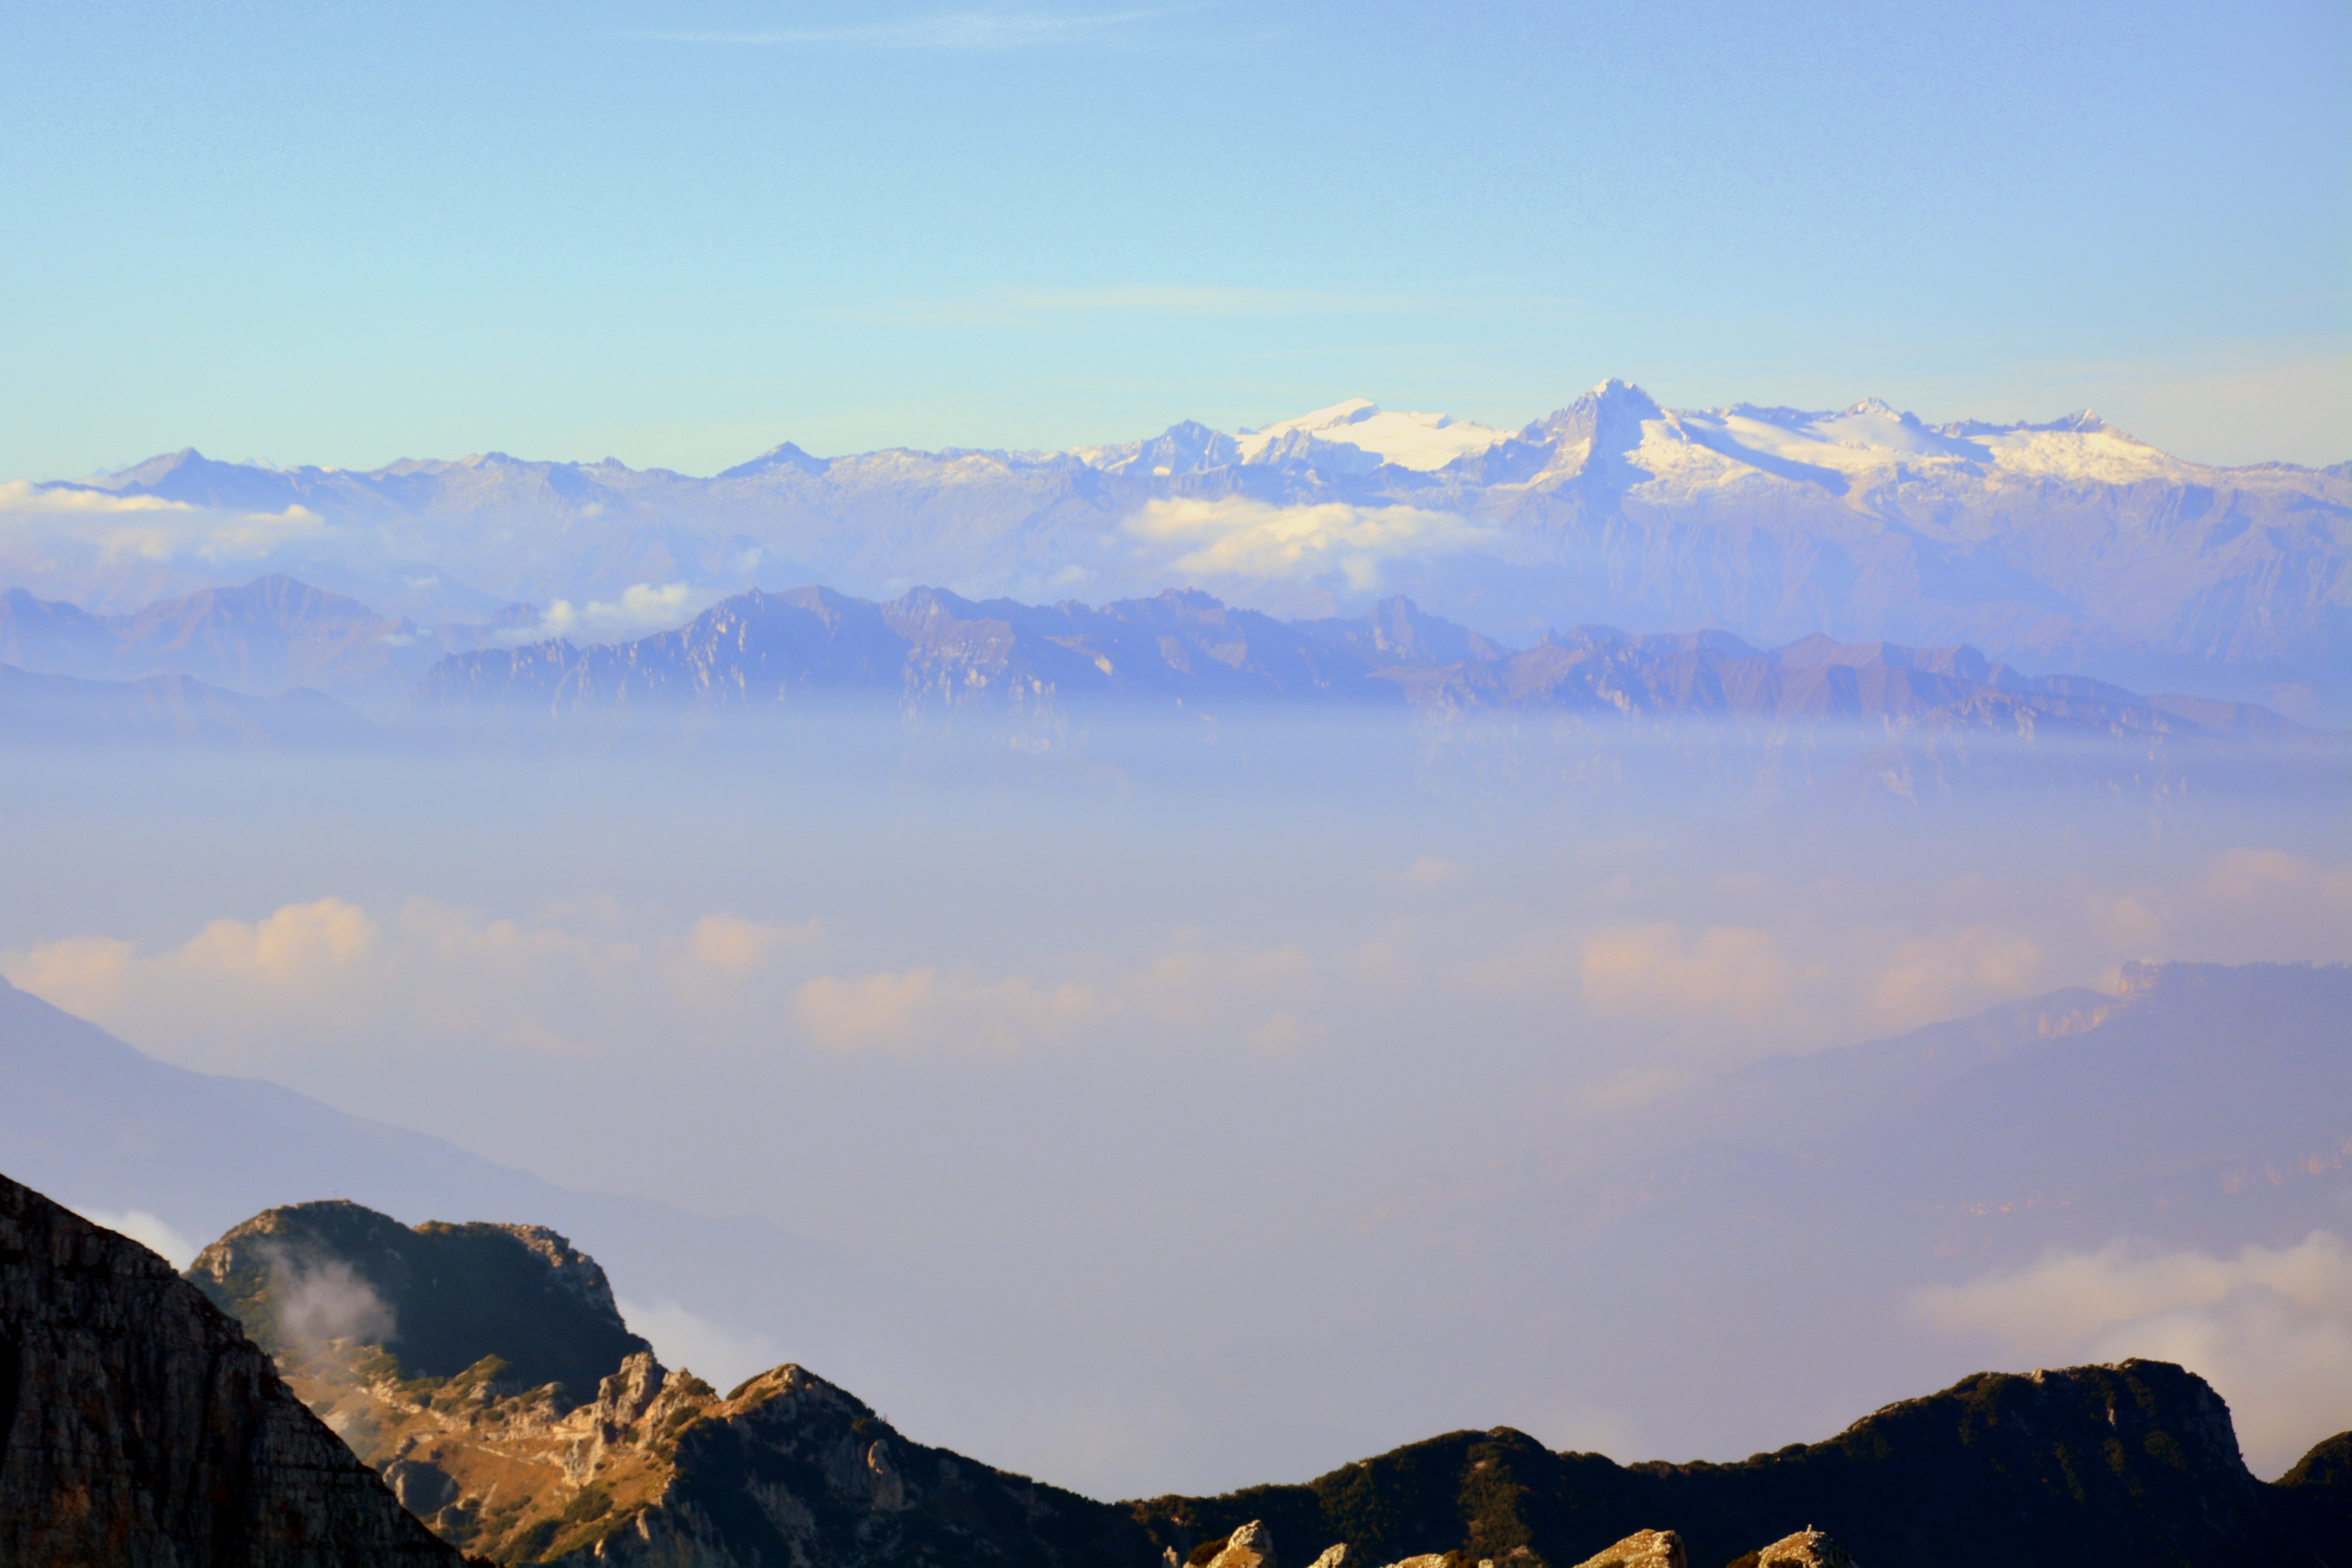
landscape, wilderness, mountain, snow, cloud, sky, sunrise, sunset, morning, hill, lake, dawn, valley, mountain range, panorama, dusk, italy, national park, ridge, summit, clouds, mountains, alps, plateau, tops, carega, landform, geographical feature, atmospheric phenomenon, mountainous landforms